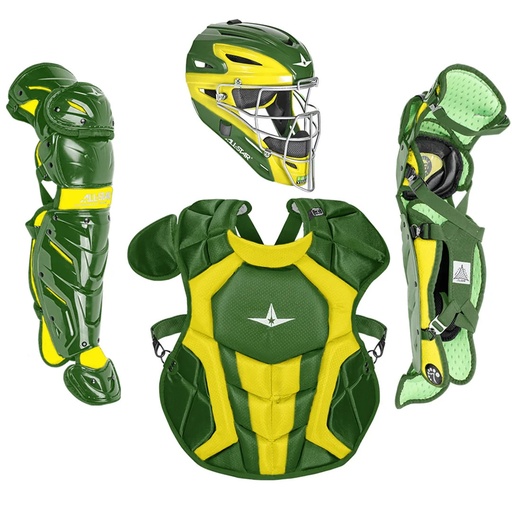
Allstar System Axis S7 Elite 12-16 Youth Catcher's Kit , DG/GO CKCC1216S7XTT *No Throat Guard*
Allstar System Axis S7 Elite 12-16 Youth Catcher's Kit , DG/GO CKCC1216S7XTT Helmet Size: 7 - 7-1/2 Dark Green/Gold NEW SURPLUS - No Throat Guard
Brand: All Star
Category: Sporting Goods > Athletics > Baseball & Softball > Baseball & Softball Protective Gear > Catchers Equipment Sets